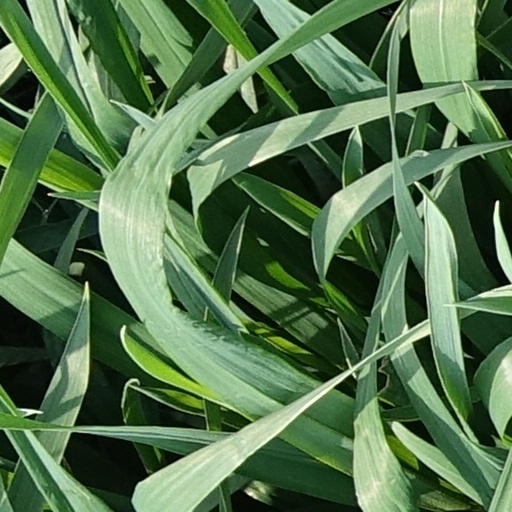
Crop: wheat